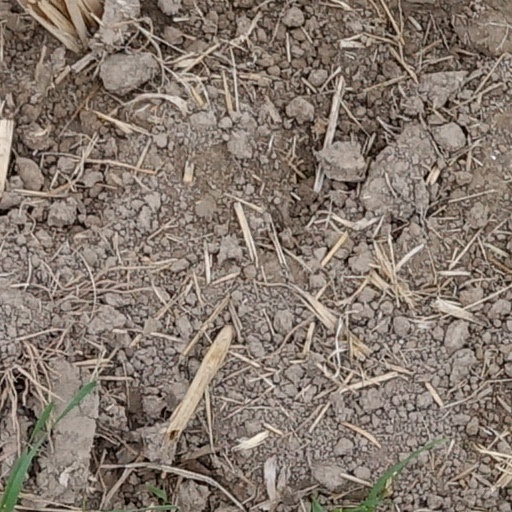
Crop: wheat